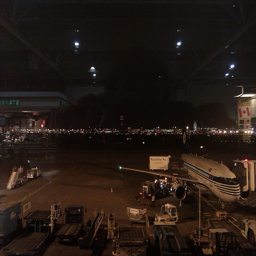
There is a plane a the airport during the night.
 Commercial airliner parked at gate at city airport.
A runway with an airplane parked on it and the traffic controller is to the right and behind them is a view of buildings lit up.
a large airplane is parked at a terminal
a large air plane in a run way